Daniel Kosakowski

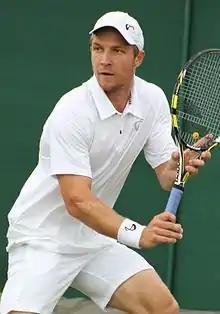
Kosakowski in Wimbledon qualifying, 2014

He played for the University of California, Los Angeles and was named Pacific-10 Conference 2011 Freshman Player of the Year. He resides in Downey, CA.